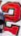
Number: 2